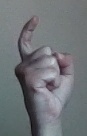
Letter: ra